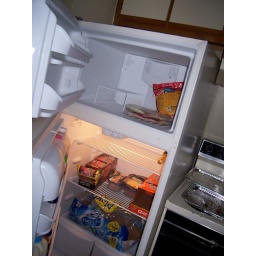
And sad pathetic food in it-microwave and oven-ready, no cooking without pots and pans and other kitchen essentials.